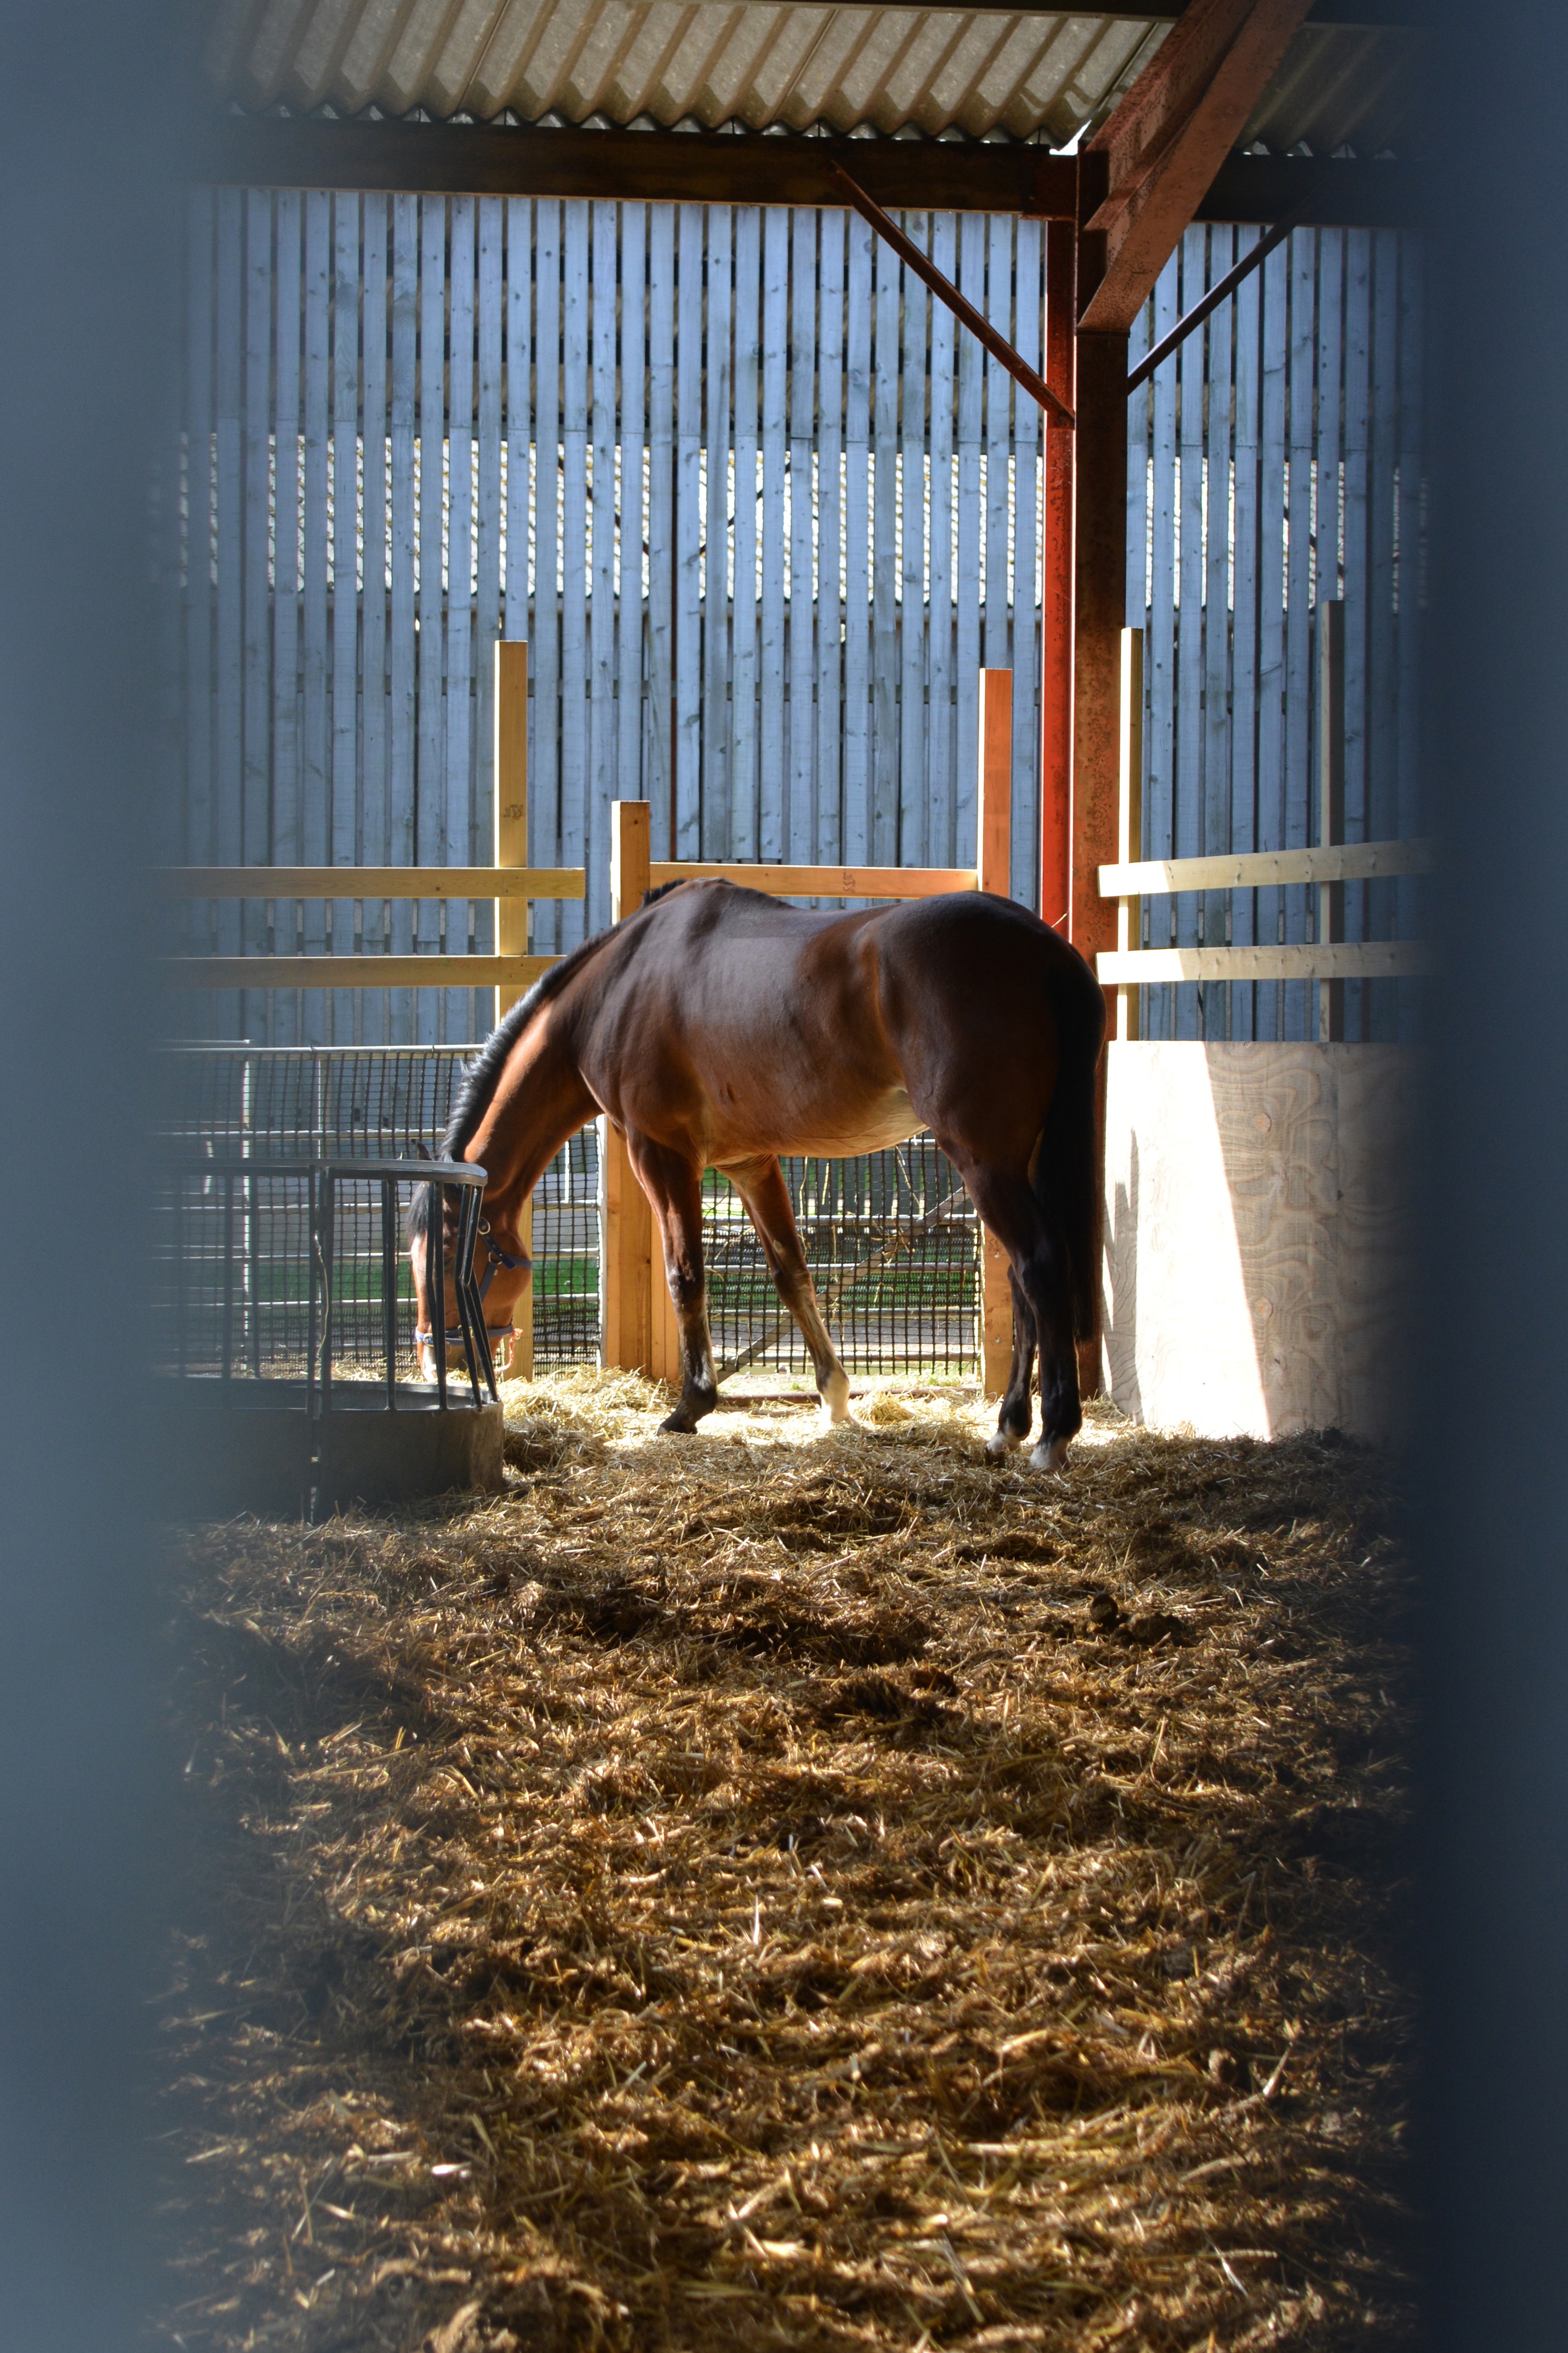
horse, mammal, stallion, mare, horse like mammal